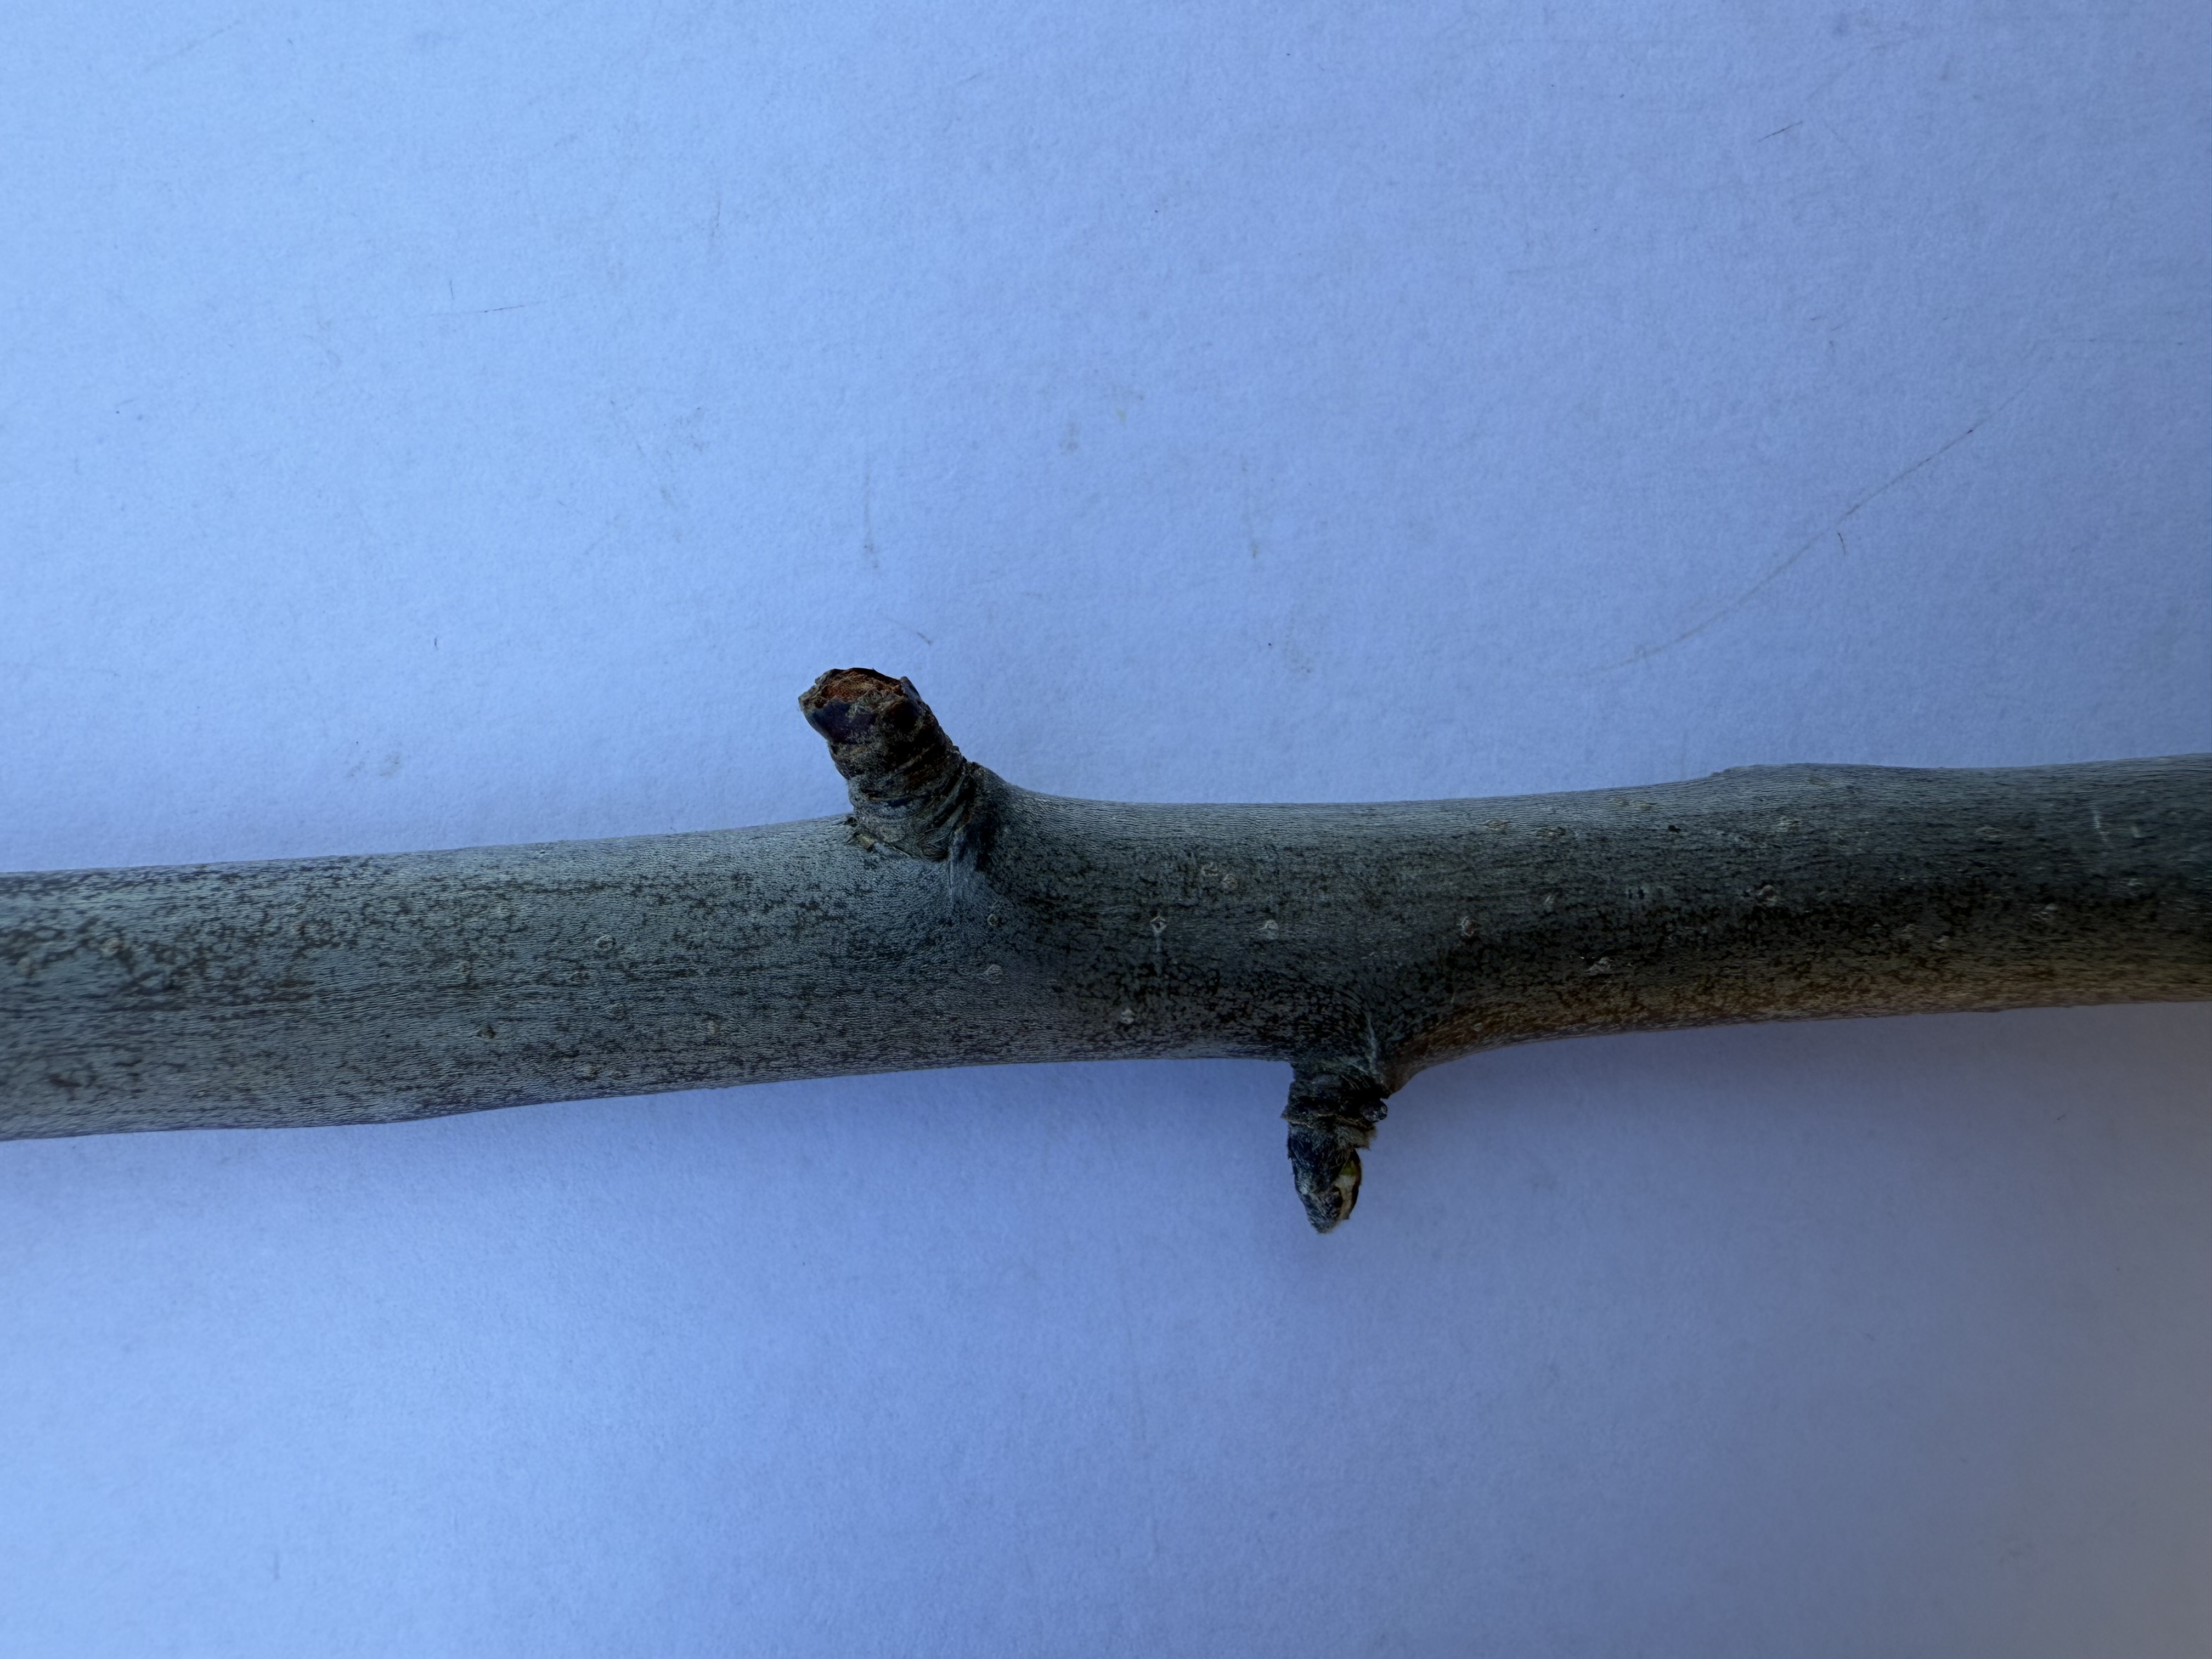
Variety: Granny Smith Apple